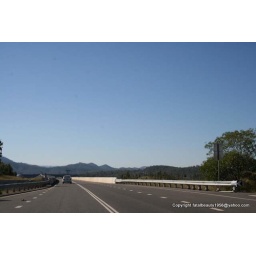
car going over dam bridge